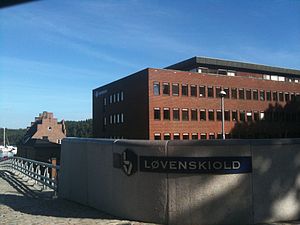
Løvenskiold / Historie
Løvenskiolds hovedsæde ved Oslo
Løvenskiold er en dansk-norsk lavadelig brevadelsslægt, der stadig eksisterer. Slægtens medlemmer lever nu primært i Norge. I Norge er slægten ikke adelig, da Norge ikke længere har et officielt adelskab.